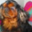
Label: dog